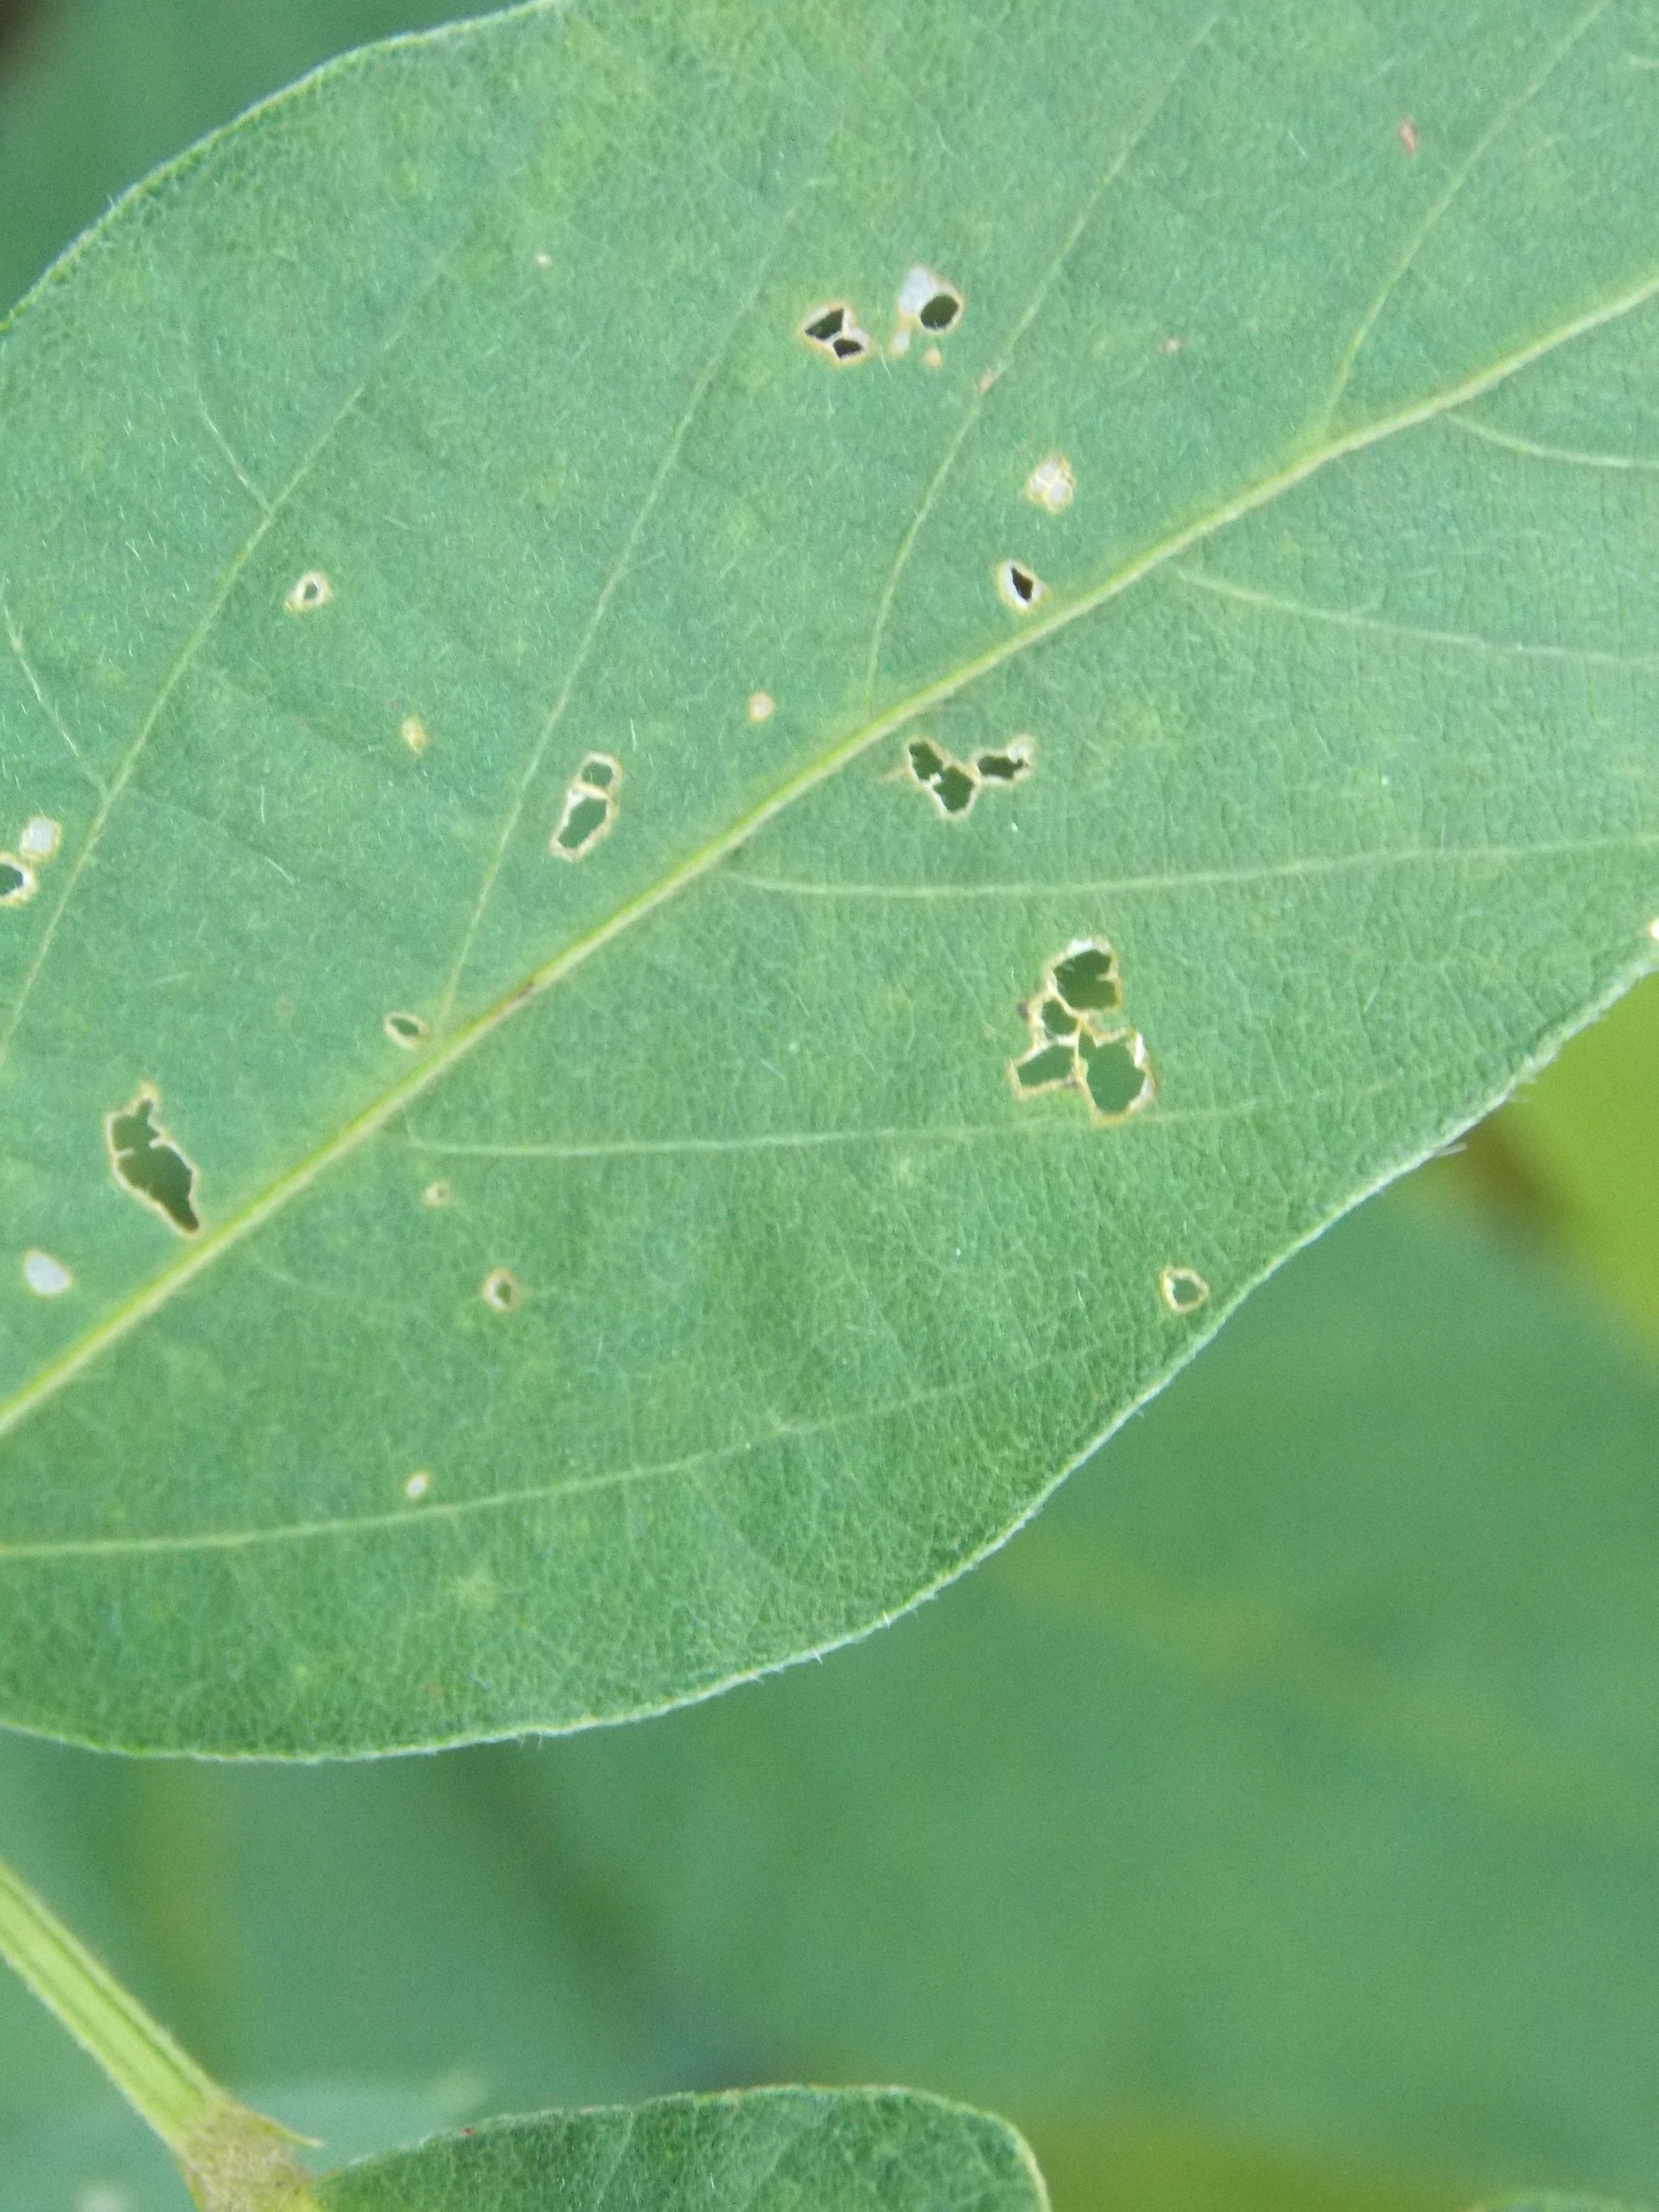
Label: Disease